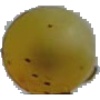
Label: Grape White 3